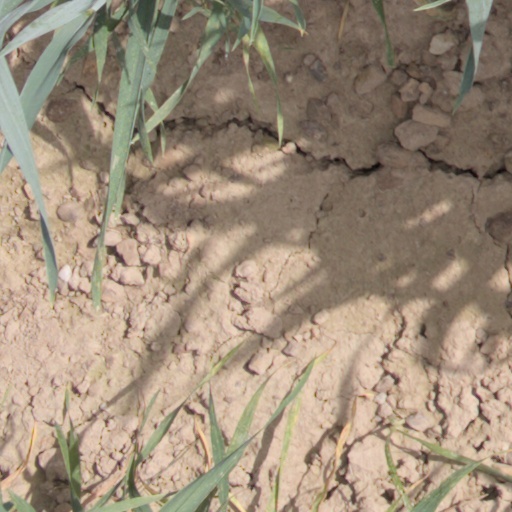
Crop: wheat